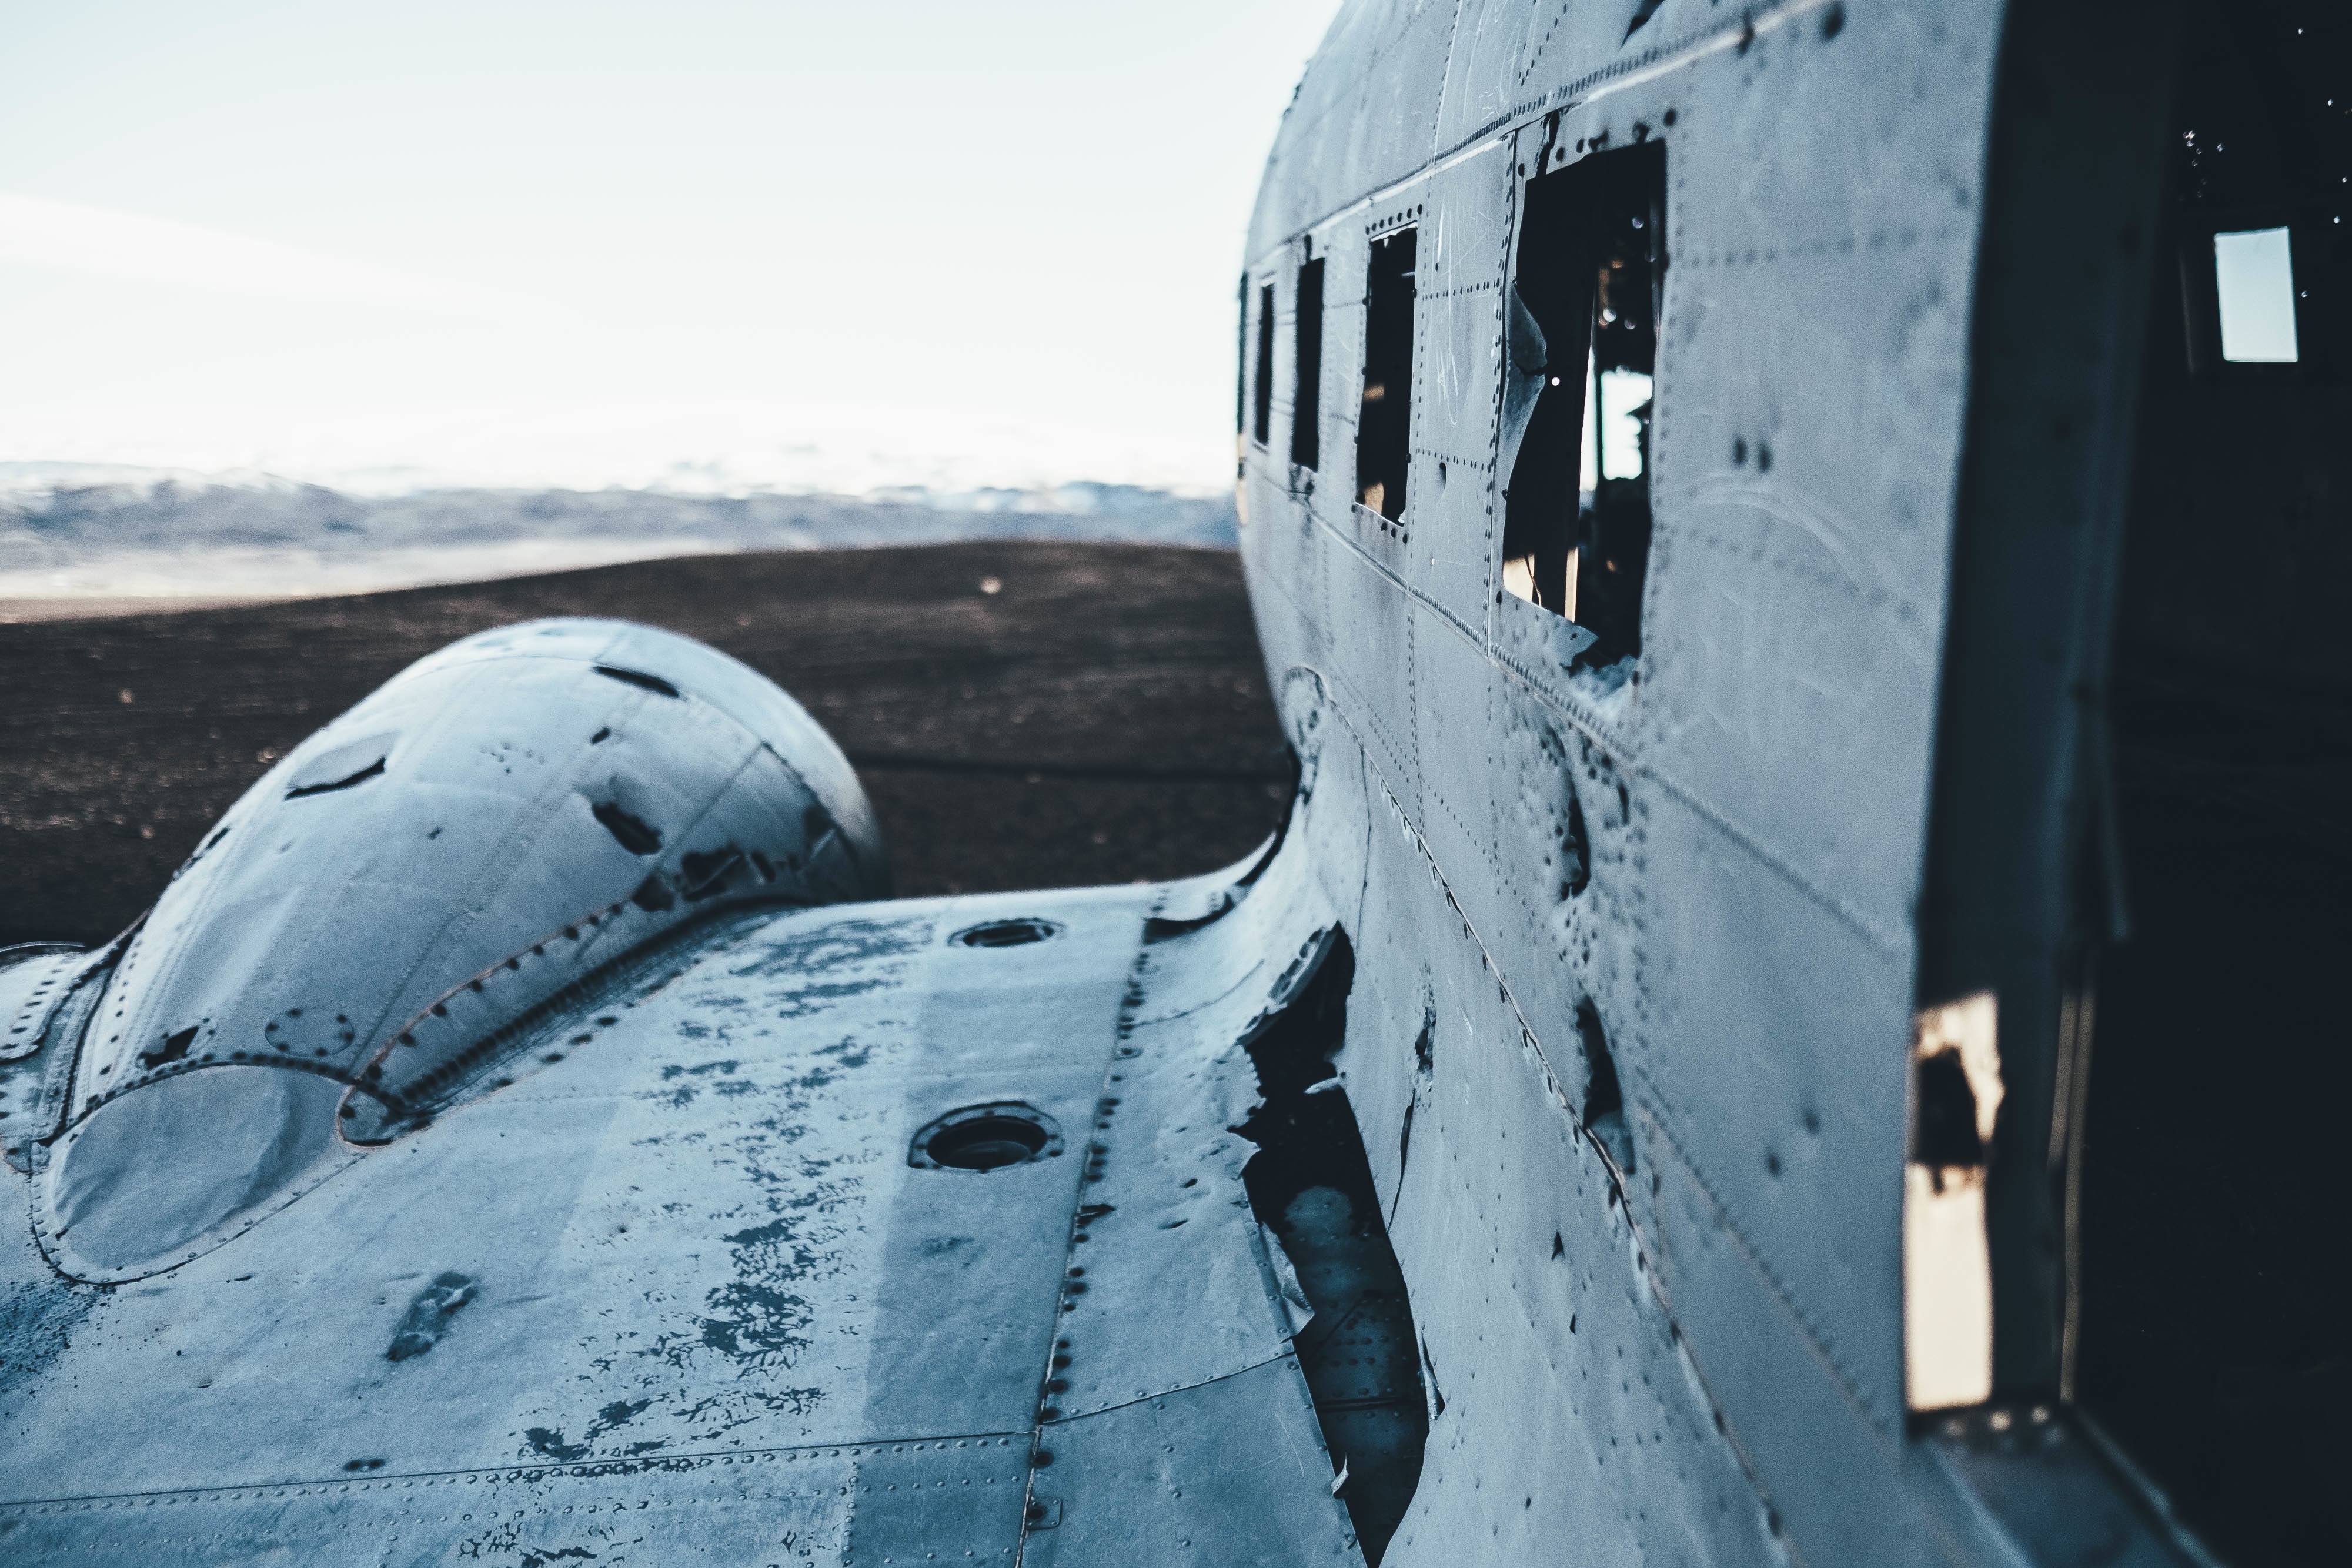
snow, sky, flying, travel, airplane, aircraft, vehicle, journey, aviation, cabin, flight, metal, machine, blue, aerial, airplanes, airliner, cargo, derelict, seats, airlines, planes, engines, aeroplanes, jets, pilots, rivets, aircrafts, airoplanes, atmosphere of earth